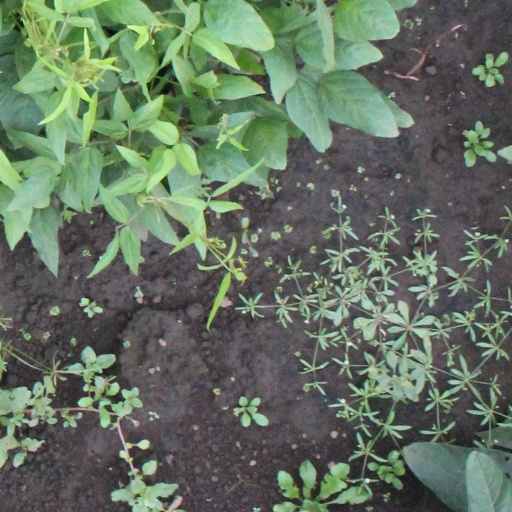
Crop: soybean